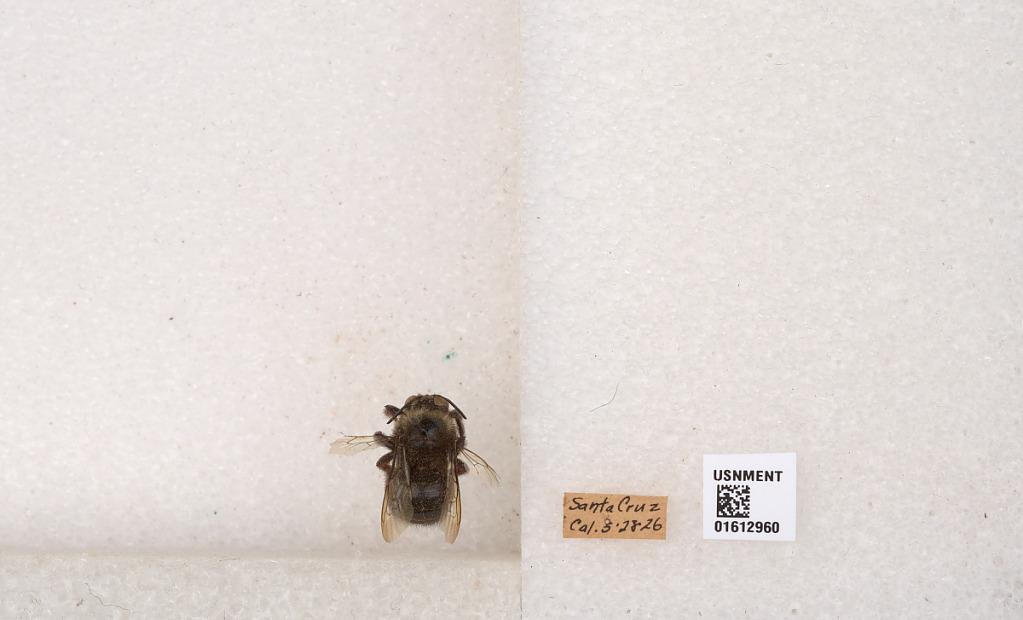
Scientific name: Xylocopa (Notoxylocopa) tabaniformis orpifex Smith
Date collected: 1926-5-28
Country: United States
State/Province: California
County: Santa Cruz
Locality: Santa Cruz
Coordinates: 36.9741, -122.031